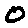
Label: 0